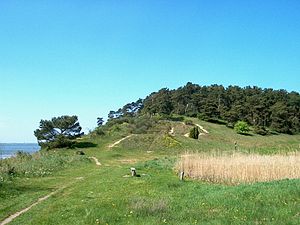
Gnitz
Naturschutzgebiet „Südspitze Halbinsel Gnitz“
Gnitz er en halvø på øen Usedom mellem bugten Krumminer Wiek i Peenestrom mod vest og Achterwasser mod øst, syd for kommunen Zinnowitz. Halvøen er identisk med kommunen Lütow i Amt Am Peenestrom i Landkreis Vorpommern-Greifswald i den tyske delstat Mecklenburg-Vorpommern.